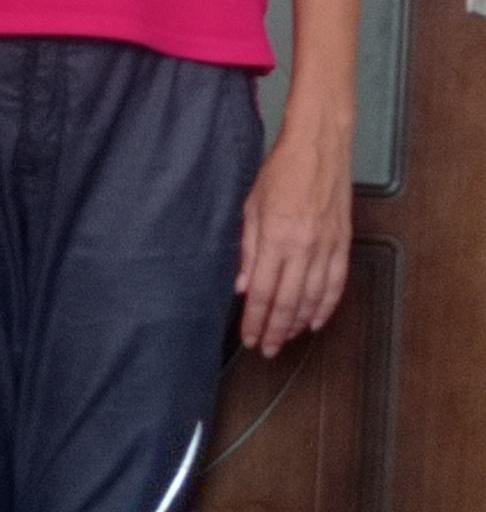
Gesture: no_gesture